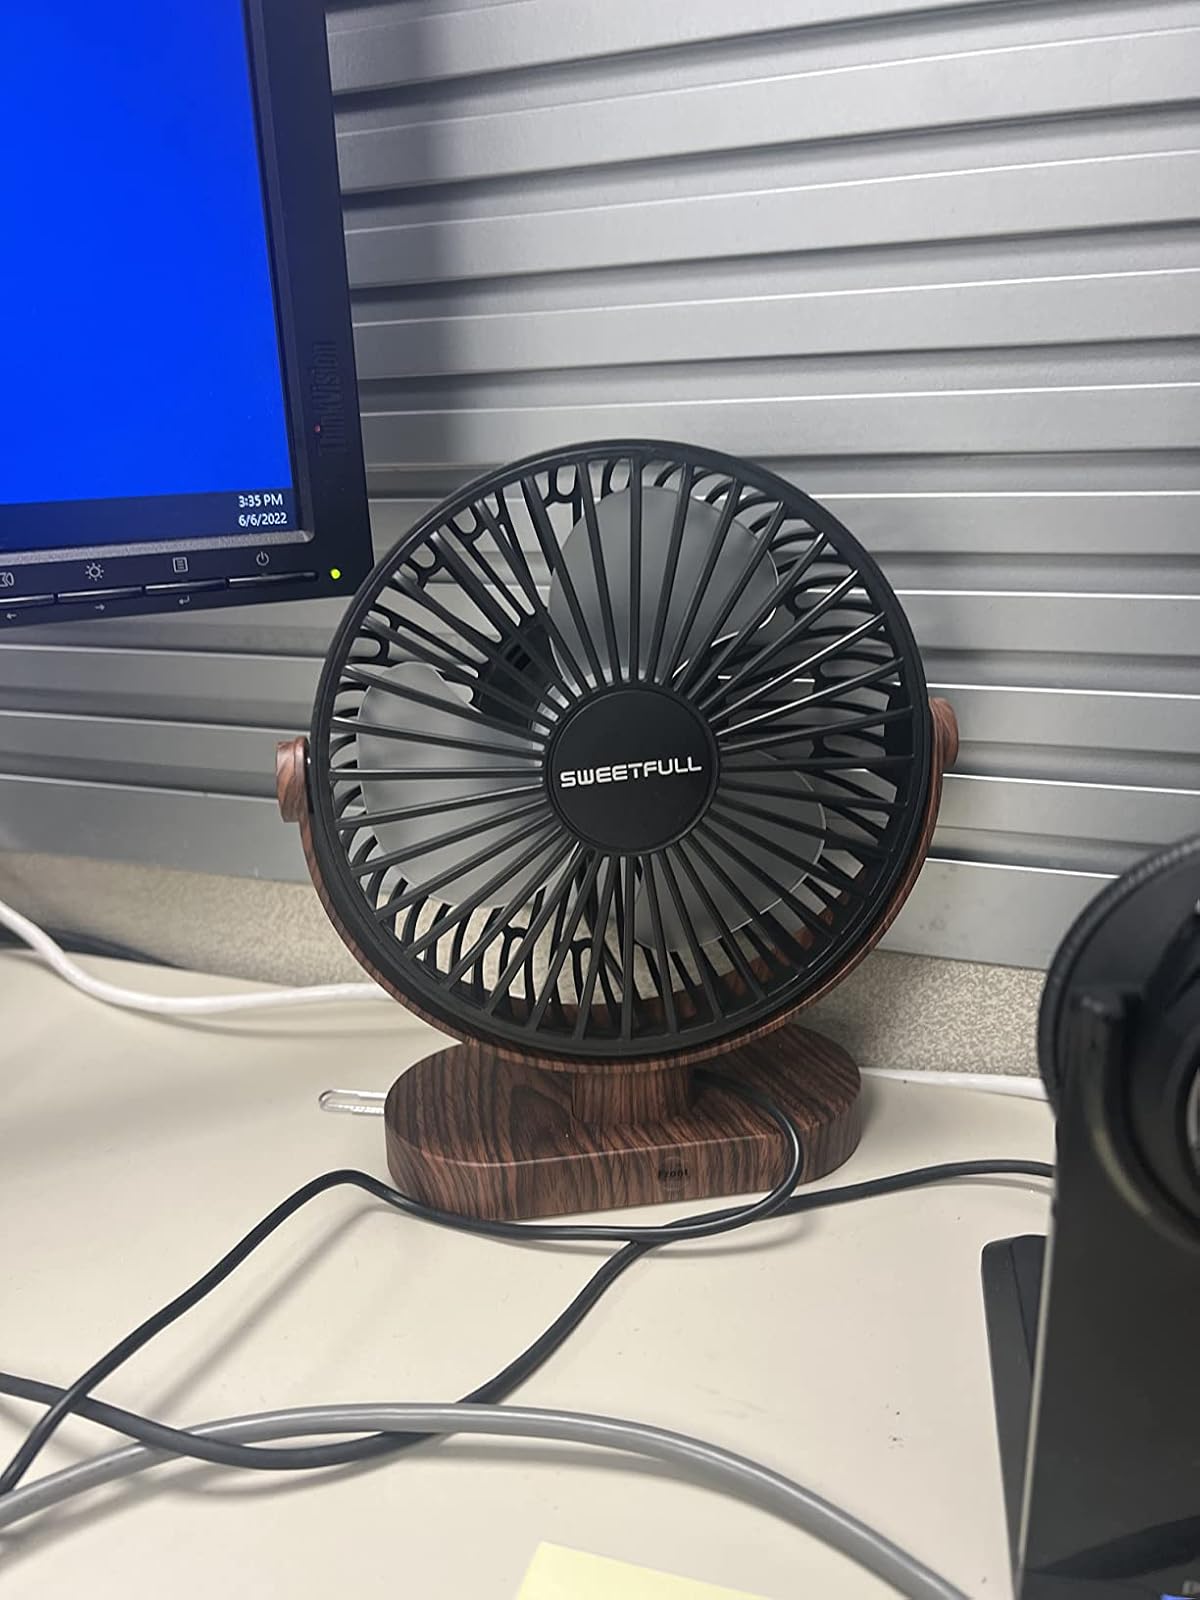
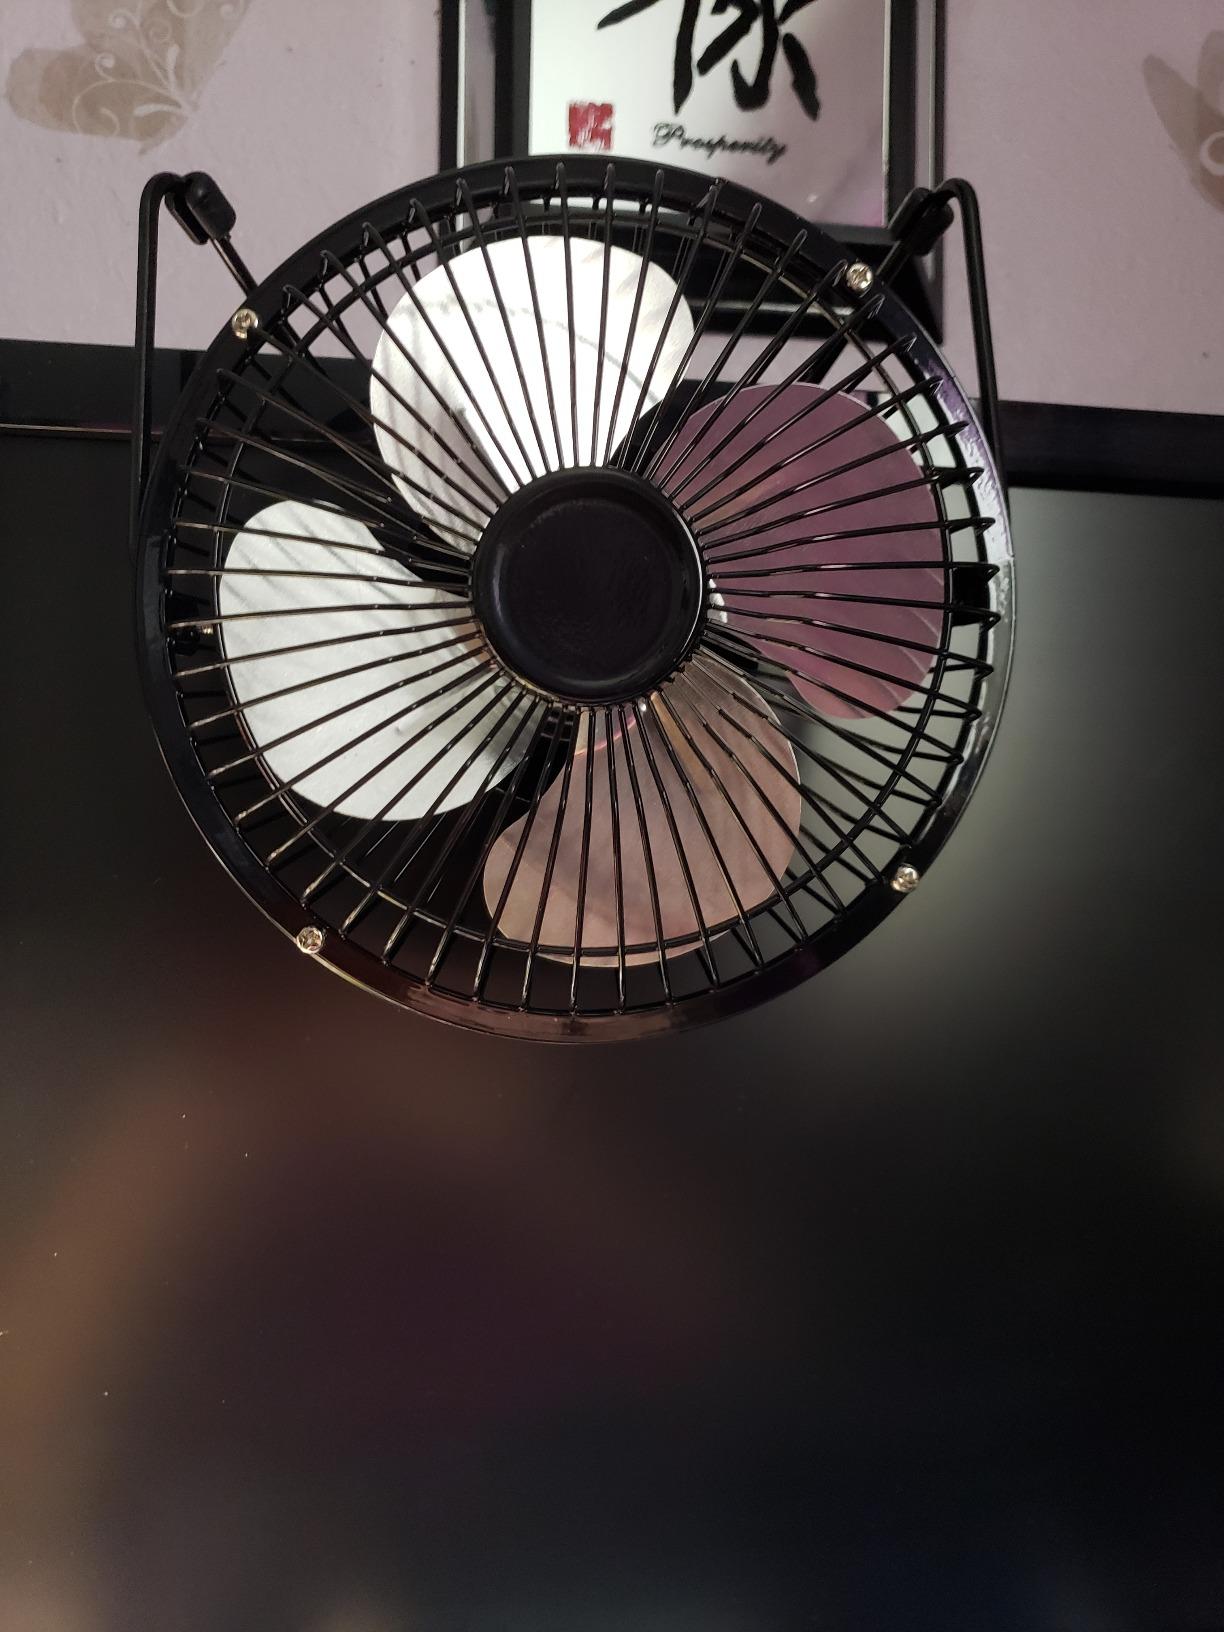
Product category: fan
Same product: no